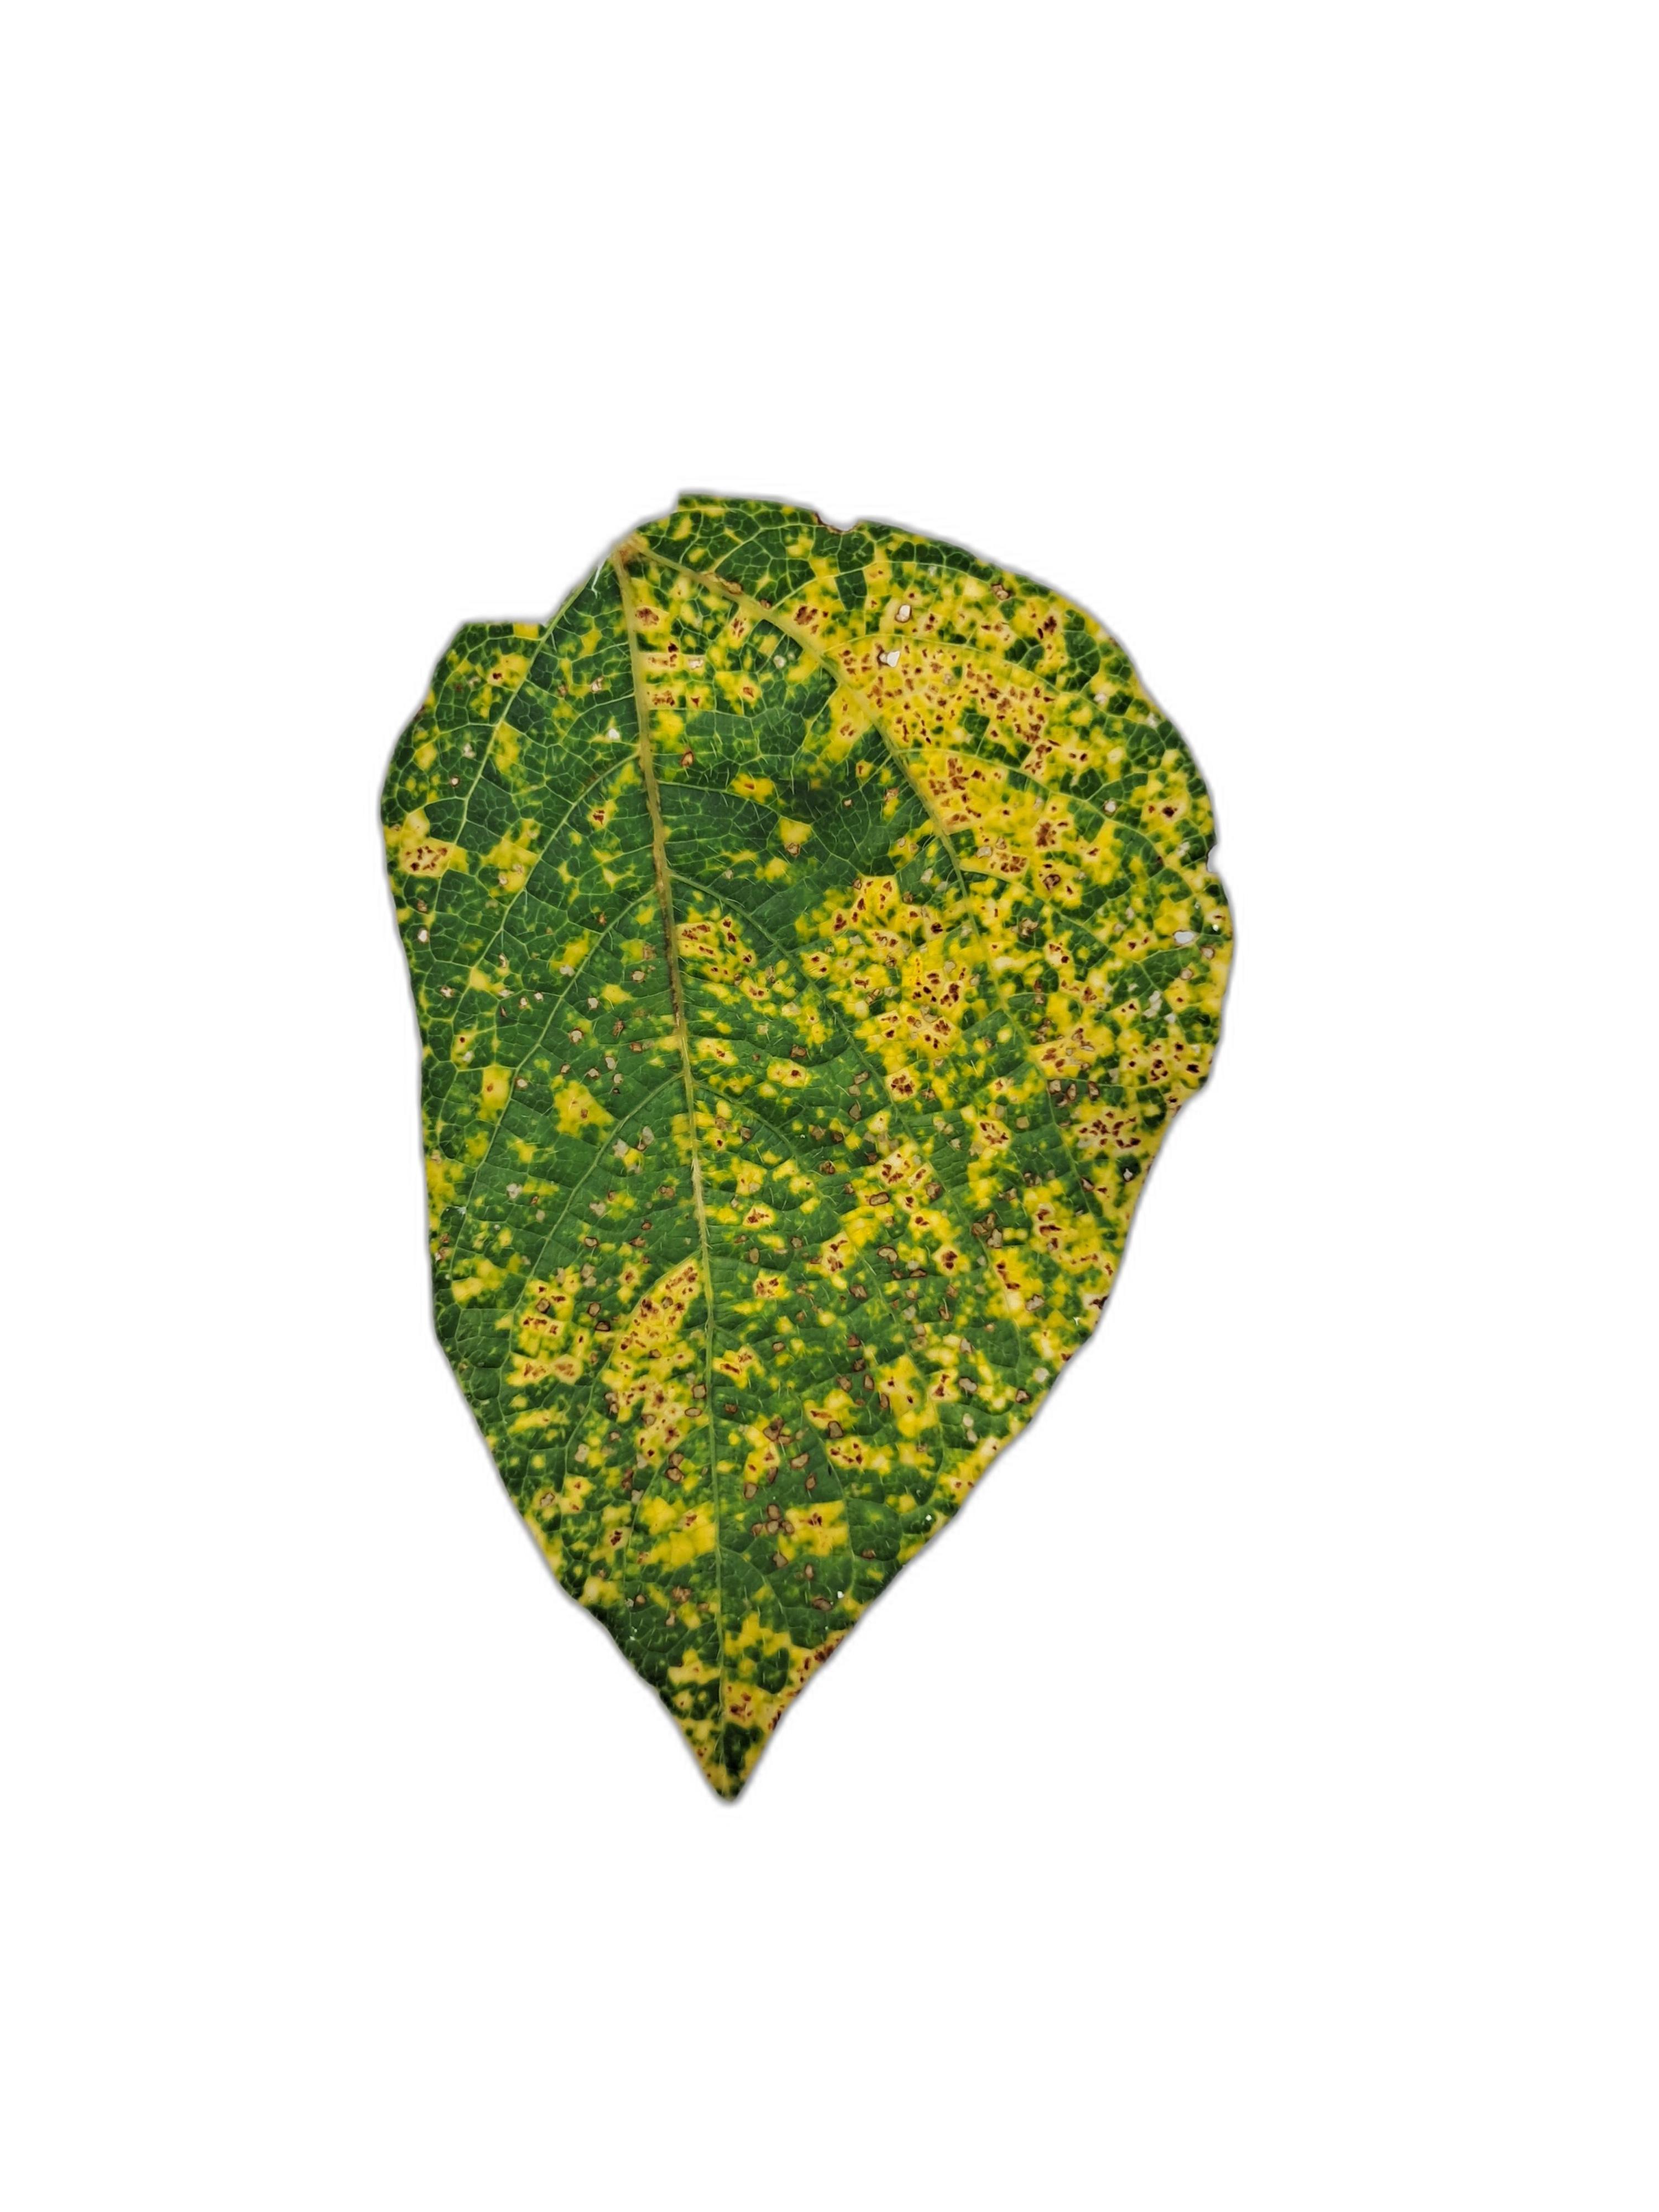
Label: Yellow Mosaic